Answer in natural language. Consider the 3D positions of the objects in the scene and not just the 2D positions in the image. Is the centerpoint of  brown wooden chair with soft cushion (highlighted by a red box) at a higher height than lowpoly bed with brown blanket (highlighted by a blue box)? Choose between the following options: no or yes
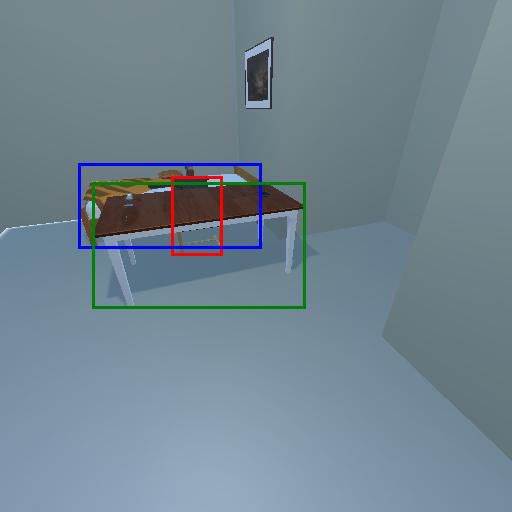
<answer>yes</answer>